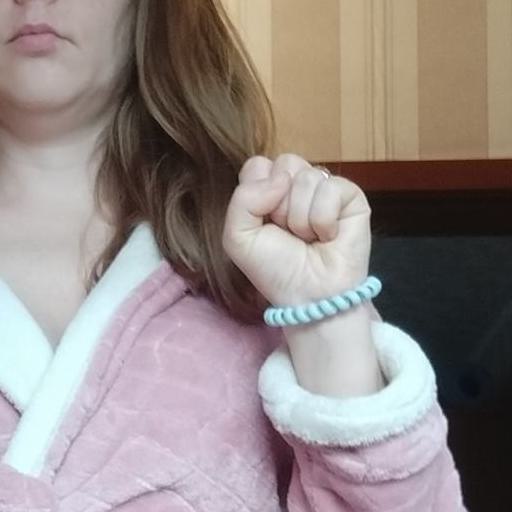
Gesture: fist